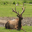
Label: deer